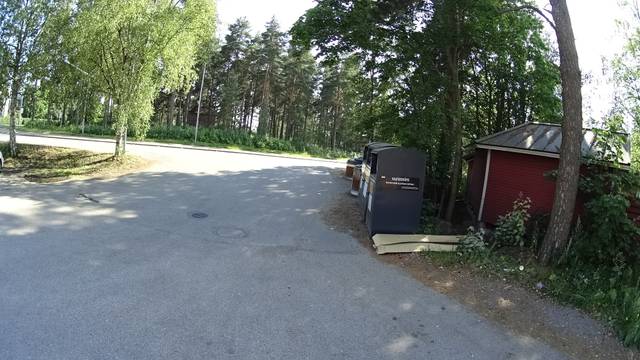
Region: Finland
Coordinates: 60.401, 25.675